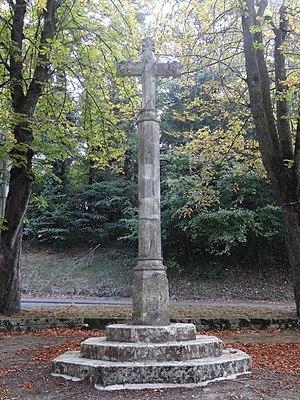
Le Vieux Calvaire du Moulin Neuf
Mettray est une commune française située en région Centre-Val de Loire, dans le département d'Indre-et-Loire. Depuis 2000, elle fait partie du canton de Vouvray. Avec 22 communes de l’agglomération tourangelle, la commune de Mettray fait partie depuis 2000 d’un organisme intercommunal de coopération : Tours Métropole Val de Loire.